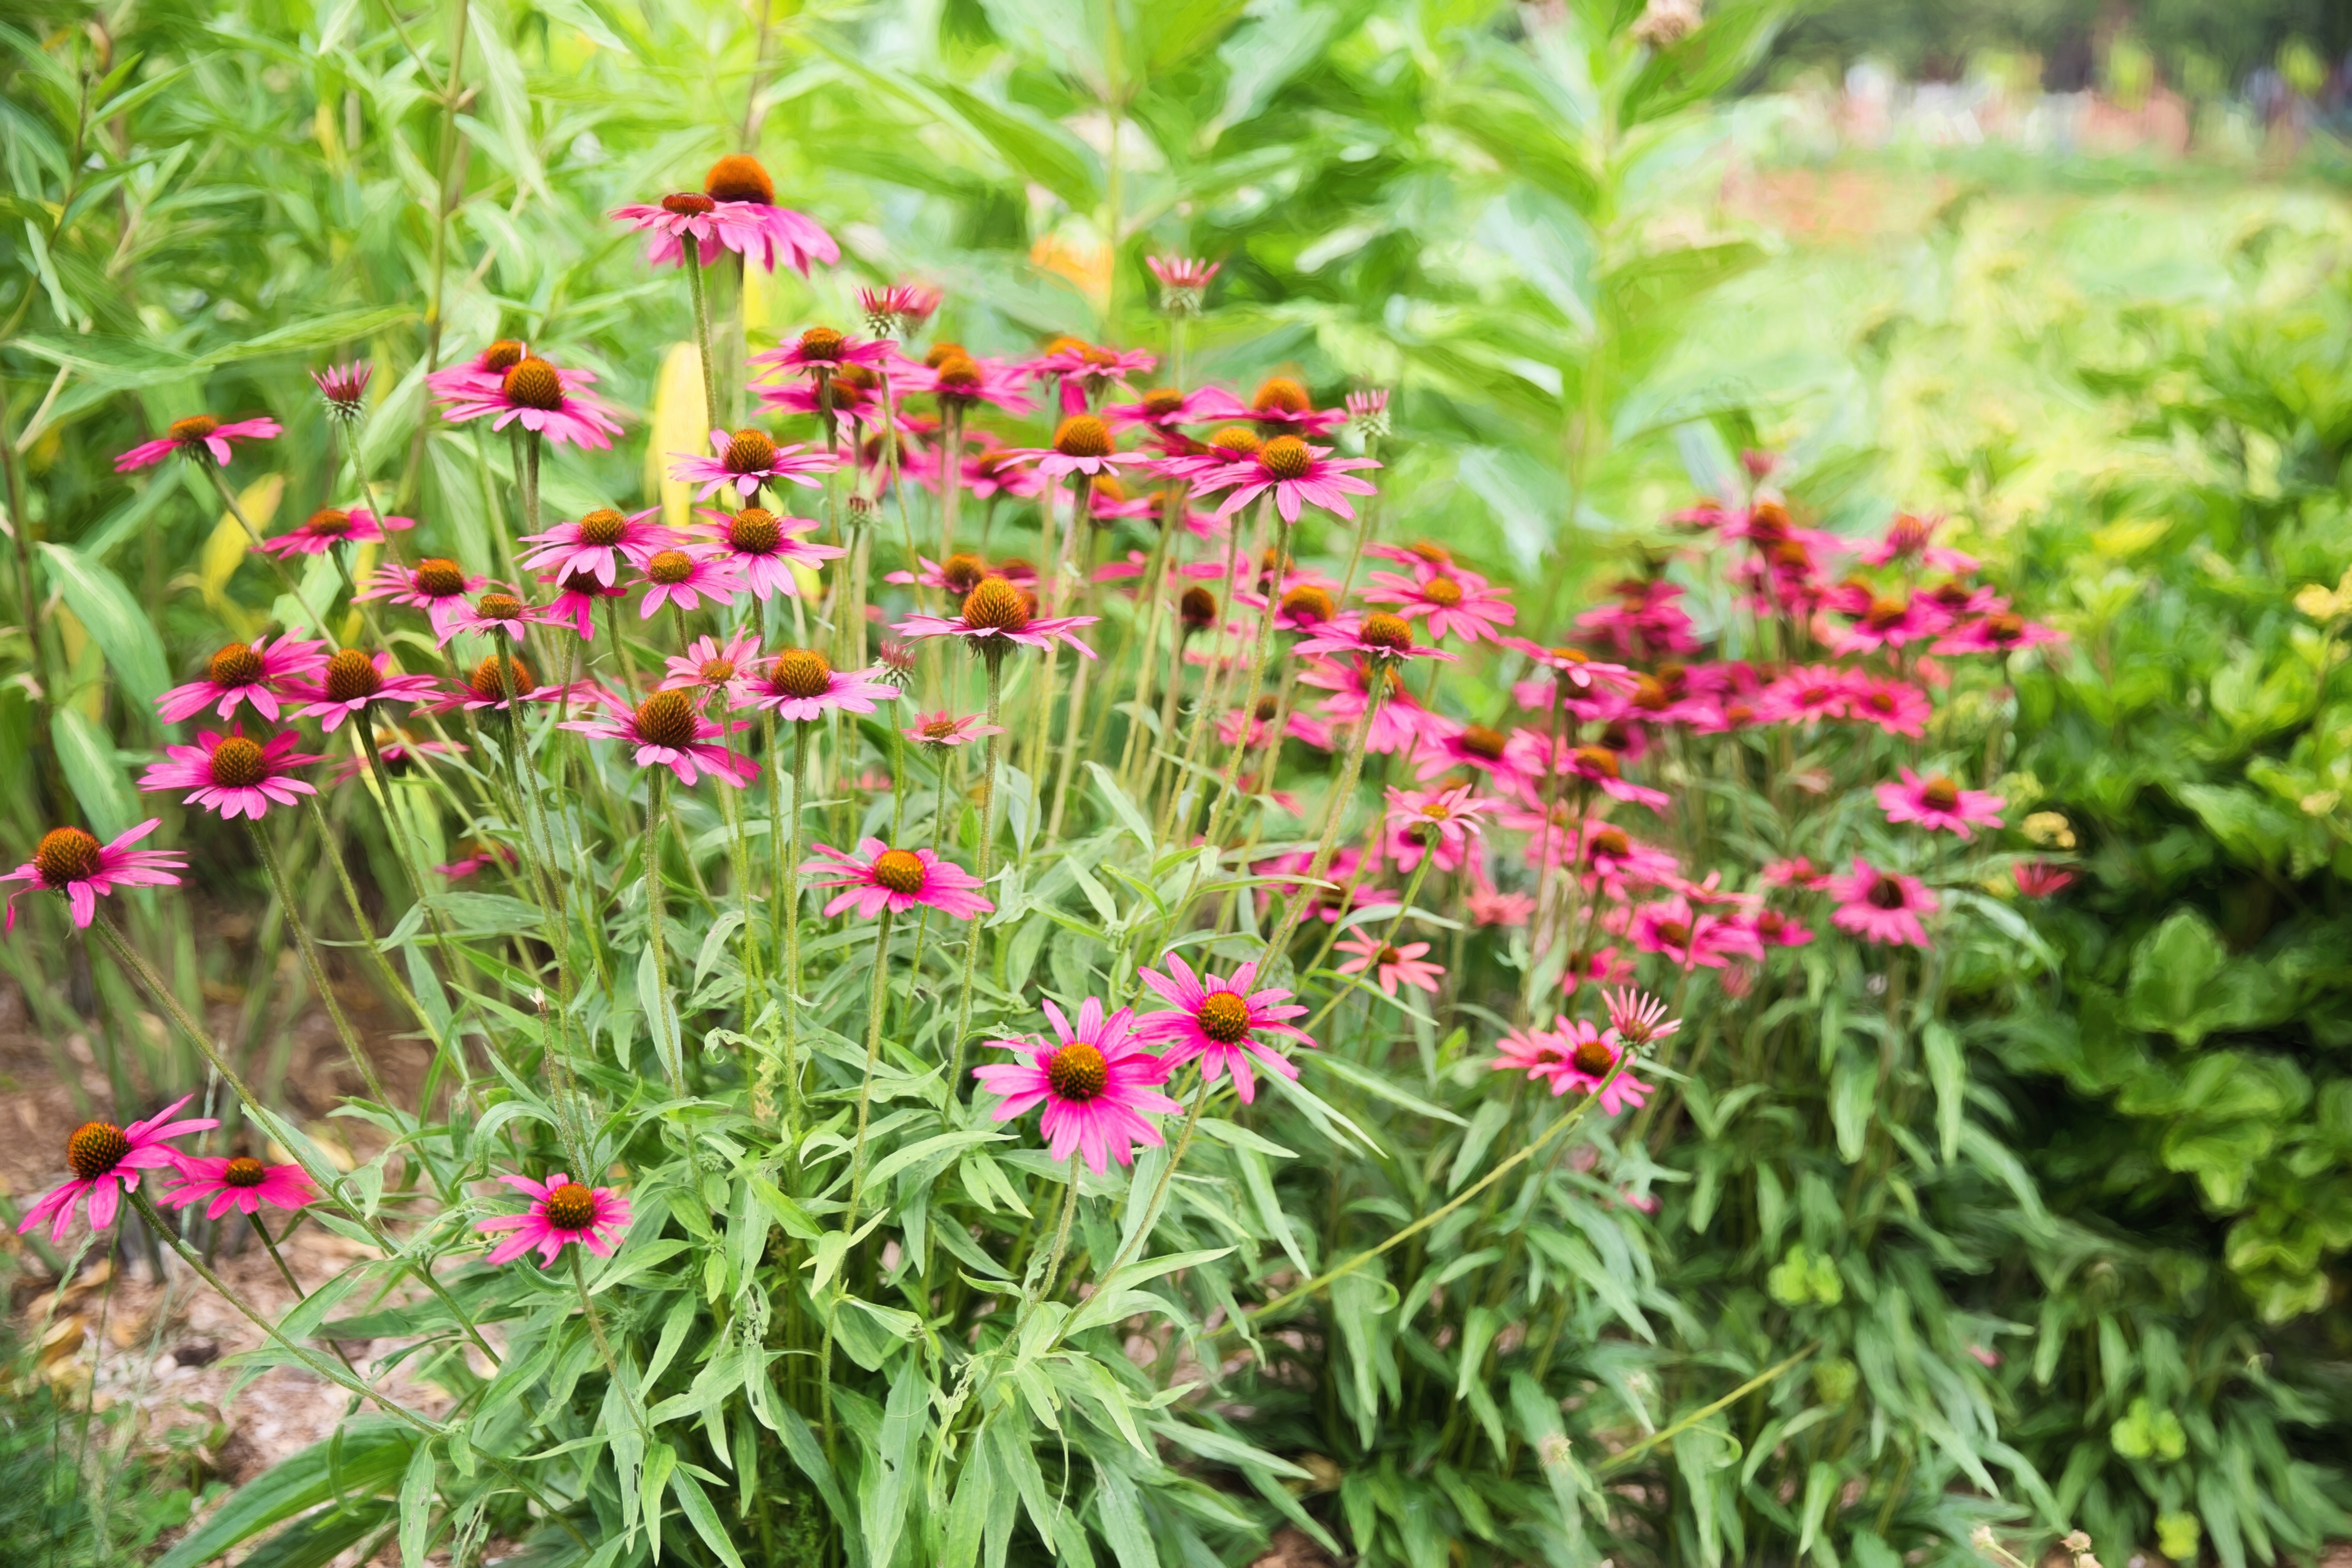
nature, blossom, plant, meadow, flower, bloom, summer, daisy, herb, botany, blooming, garden, pink, flora, botanical, wildflower, shrub, blooms, flowering plant, annual plant, land plant